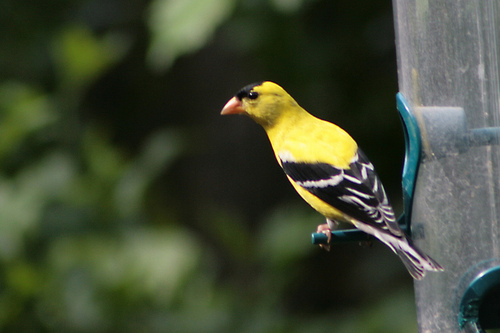
this is a yellow bird with black and white wings.
this bird is yellow, black, and white in color with a orange beak and yellow eye rings.
this bird is yellow with black and white on its tail and has a very short beak.
this bird has a black brown, a yellow back, and white wing bars
this bird has a black crown, yellow overall body color and black coverts and retrices.
a small, bright yellow bodied bird, with black and white striped wings.
this bird has wings that are black and has a yellow bellya small bird with a yellow belly and breast and black and white wings.
this bird is mostly yellow with black and white wings, tail and top of crown and a curved pink bill.
this bird has wings that are black and has a yellow belly
Species: American Goldfinch